Gerard Casey (philosopher)

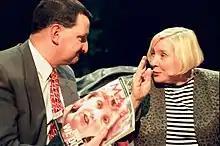
Appearing with Fay Weldon on British television discussion programme "After Dark" in 1997

Casey was active in Irish politics in the 1990s, leading the Christian Solidarity Party between 1993 and 1999. He now holds libertarian and what he terms (philosophically) anarchistic views. His philosophical interests include political philosophy, philosophy of law and philosophy of religion. He has appeared from time to time on radio and TV in Ireland and the UK, contributing to discussions on topical social and political issues. He describes himself as Catholic in religion, conservative in social matters, and libertarian in political matters.